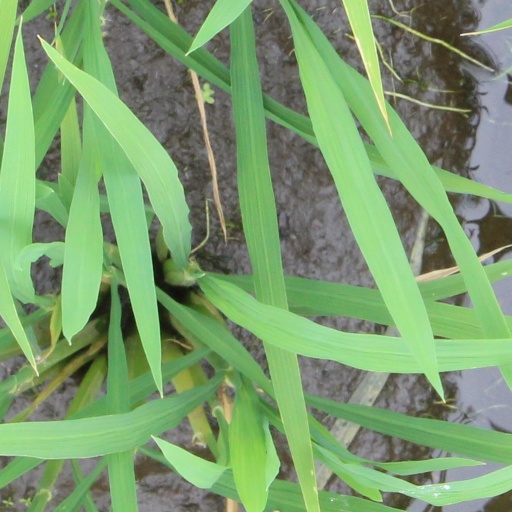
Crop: rice